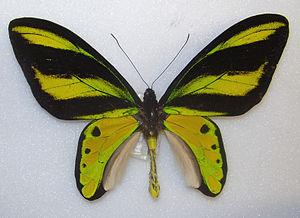
Troides tithonus est une espèce de lépidoptères de la famille des Papilionidae.